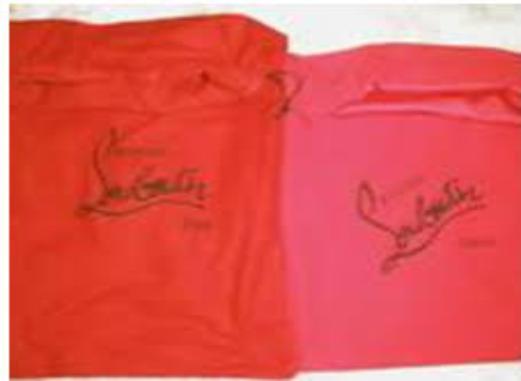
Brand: Christian Louboutin
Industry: Clothes